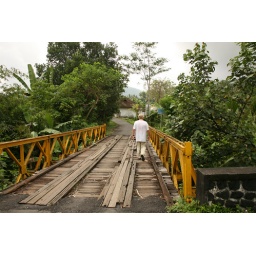
Crossing an old river bridge in valley of Sideman, Bali